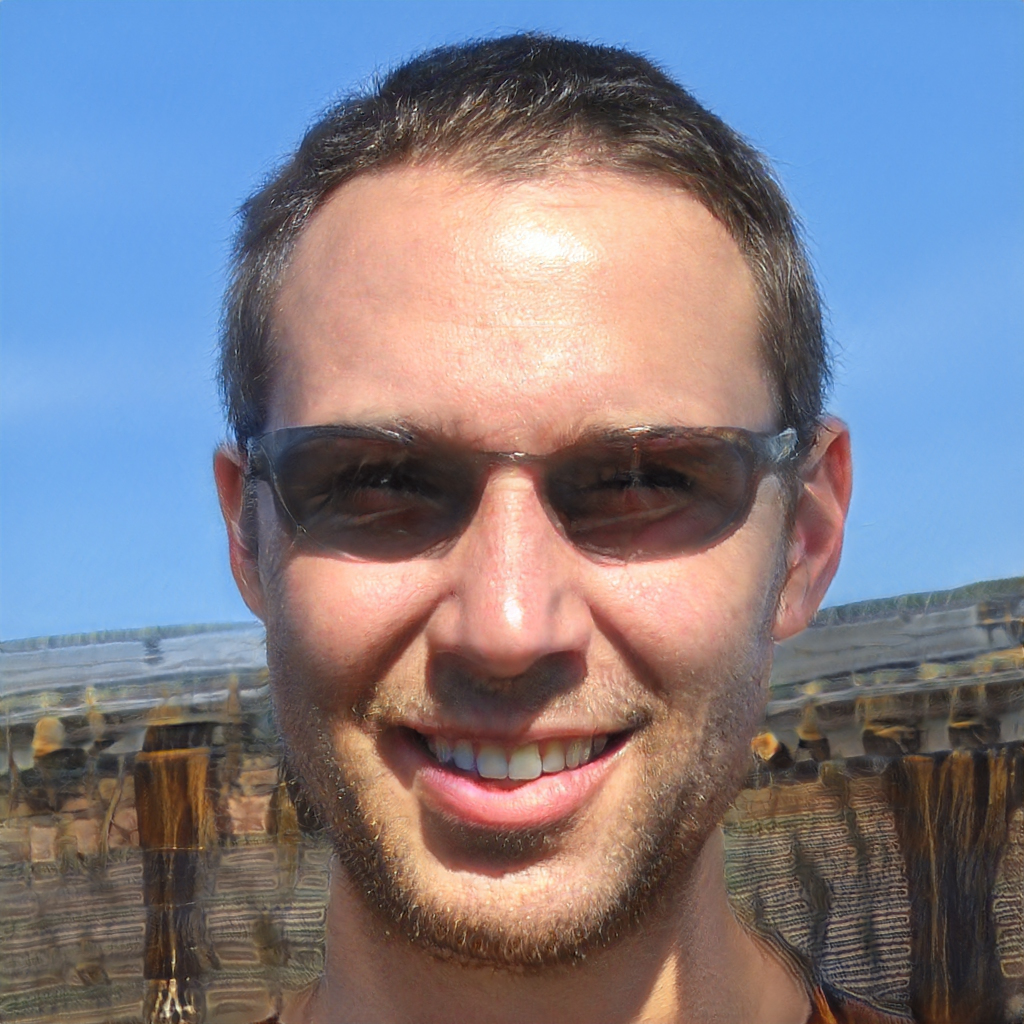
Gender: Male